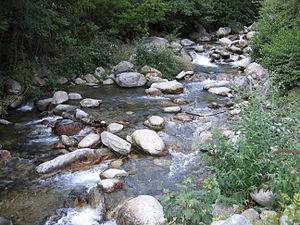
La Vésubie, jadis appelée le val de Lantosque, est une rivière de France, affluent du Var en rive gauche. Elle coule entièrement dans le département des Alpes-Maritimes, en région Provence-Alpes-Côte d'Azur.